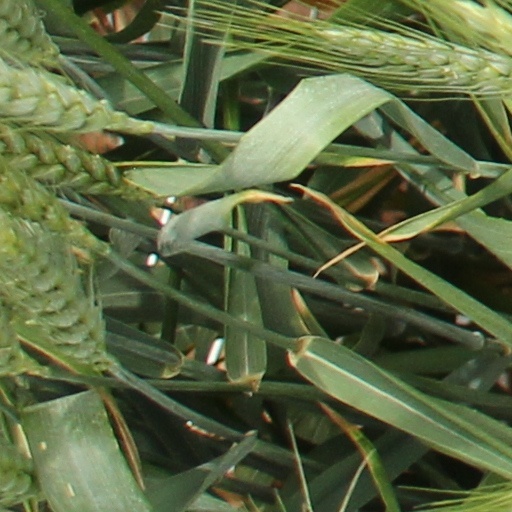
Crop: wheat